Mysterioso Pizzicato

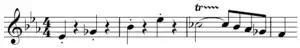
Berlin (1921)

"Mysterioso Pizzicato" has seen "hundreds of tongue-in-cheek uses" in features and cartoons. The melody appears prominently in the first Disney Silly Symphonies cartoon, "The Skeleton Dance" (1929) with music composed by Carl Stalling. Irving Berlin used a version of it in his 1921 "Music Box Revue" show to accompany the entrance of a band of burglars. In the 1931 Van Beuren Studios animated short "Making 'Em Move" it is first used to produce a 'false sense of foreboding' as a curious visitor enters the animation factory, and then again to accompany the villain in a cartoon-within-a-cartoon, and at both points the animation is Mickey Moused to synchronise the character's movements with the music. The entrance is: